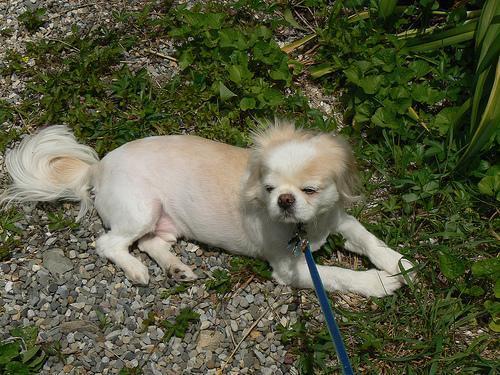
Pekinese